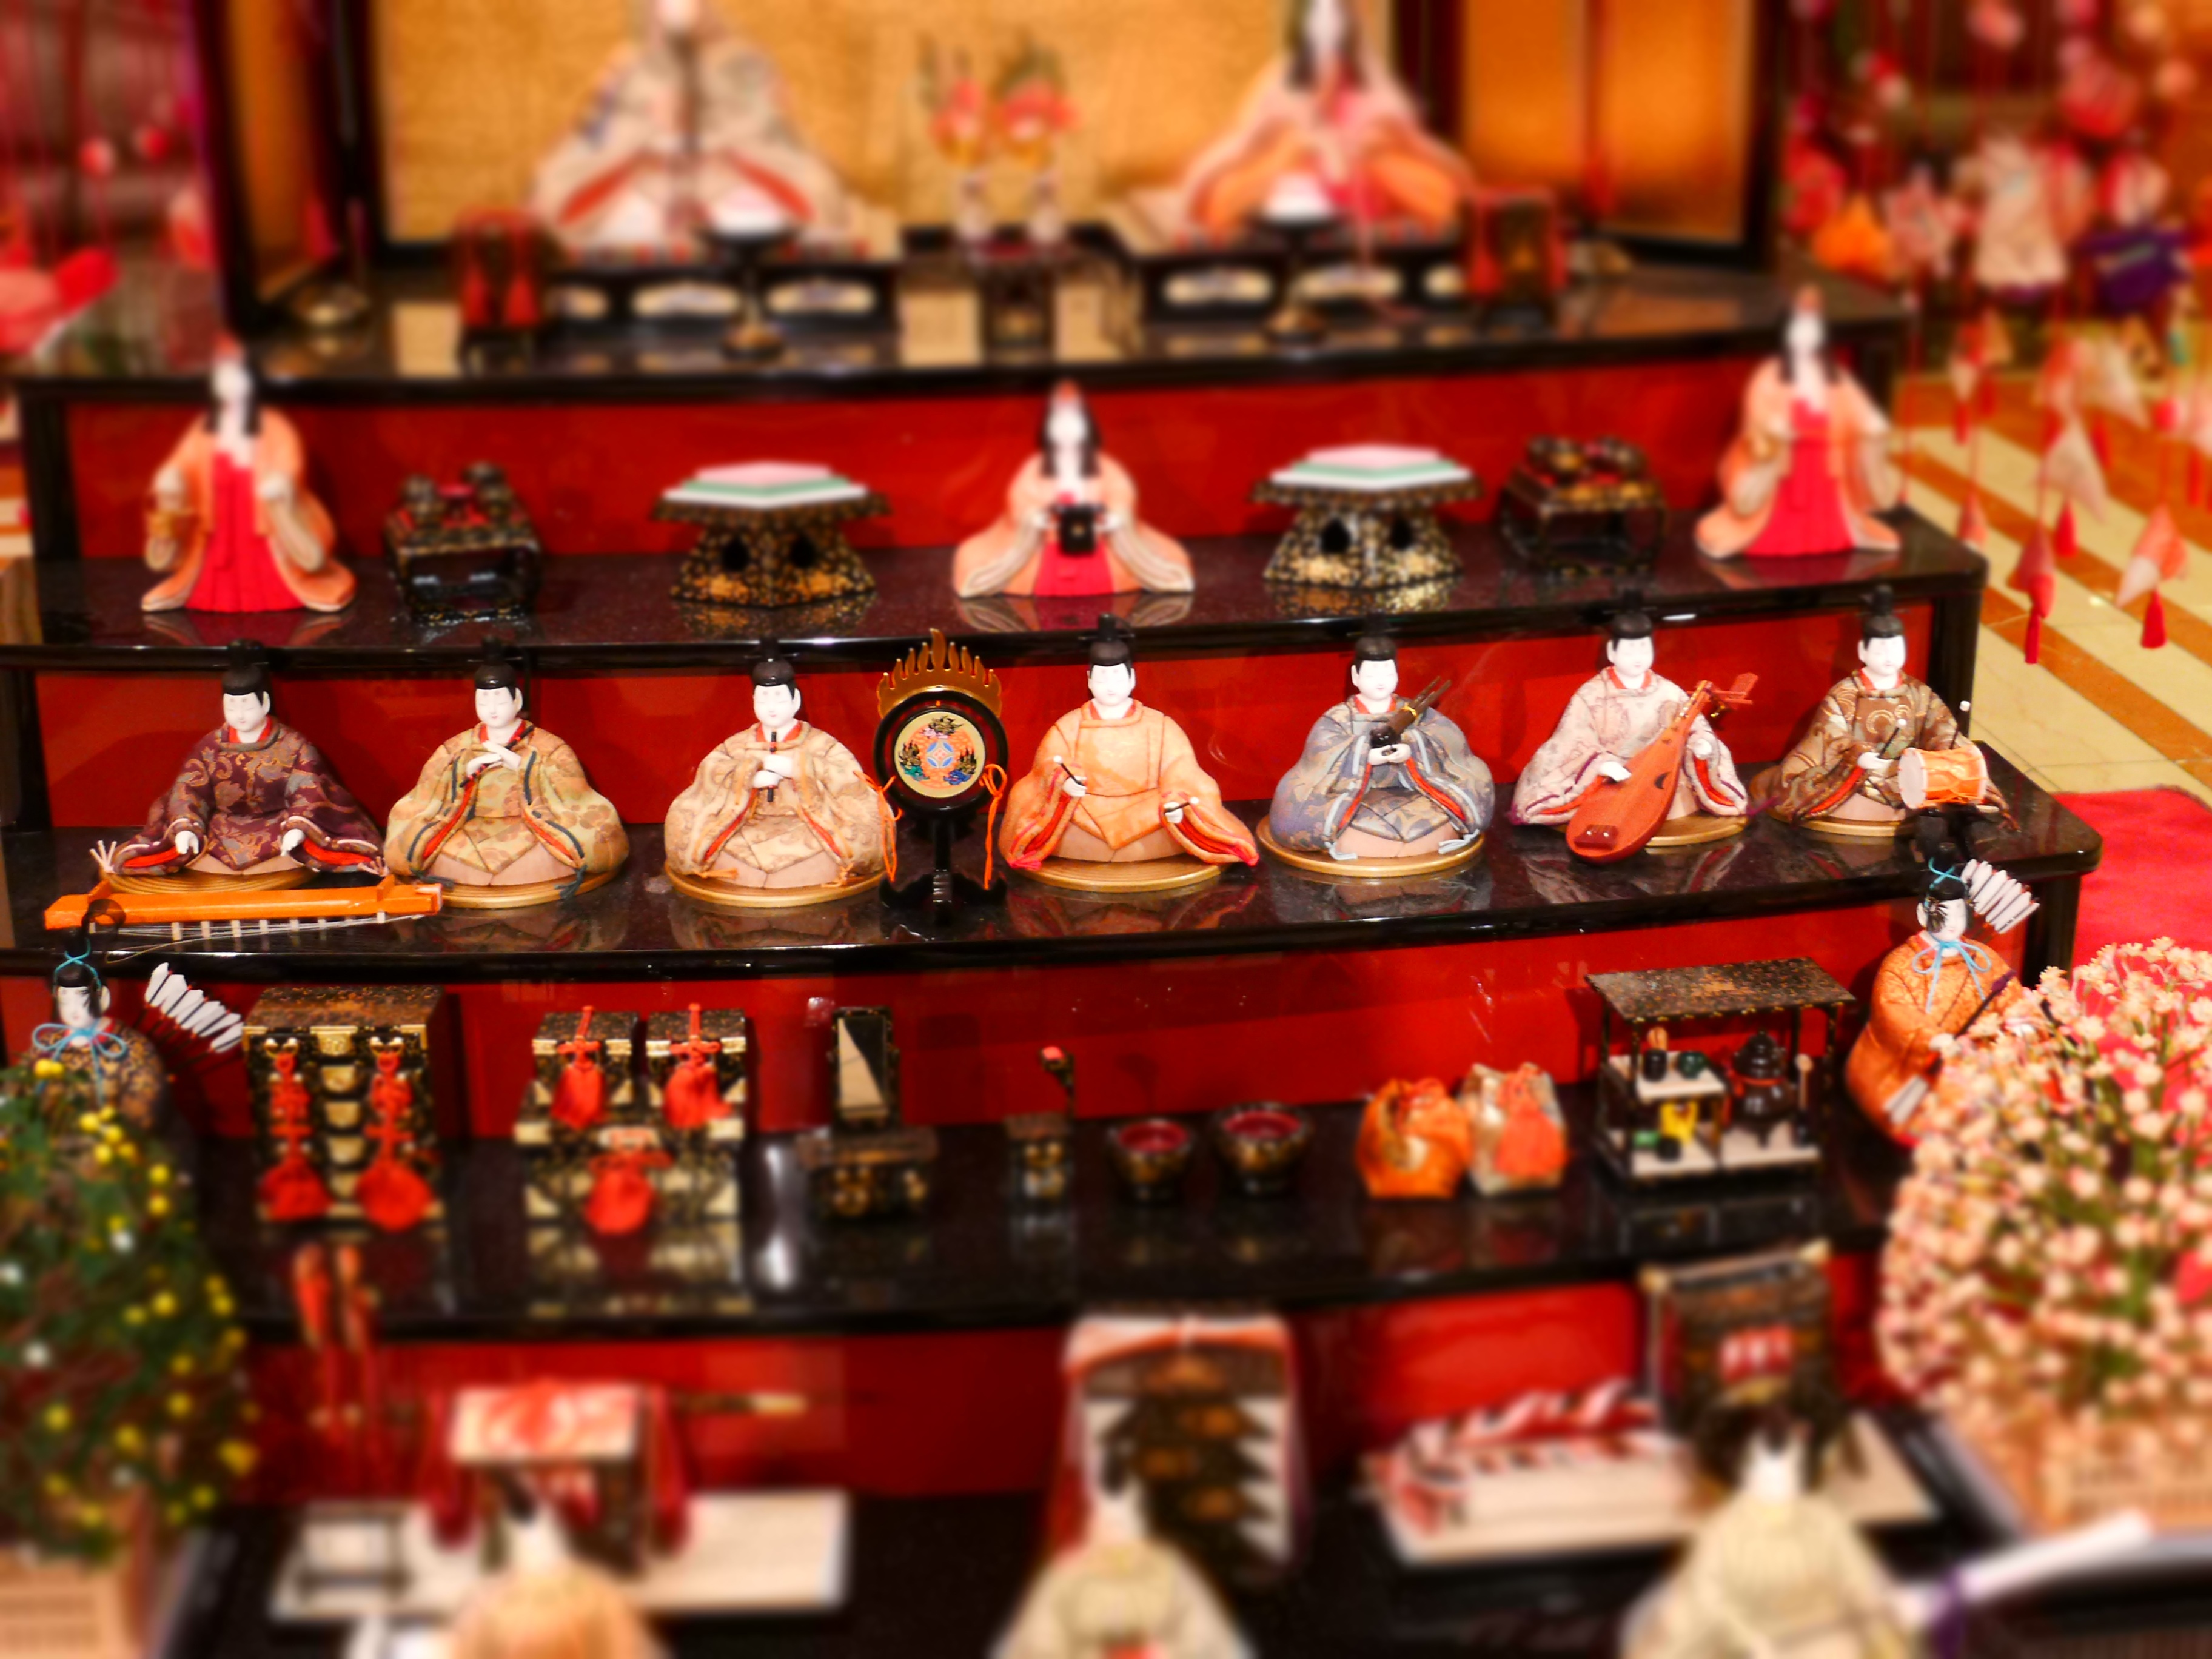
shop, meal, food, japan, hotel, souvenir, sense, doll festival